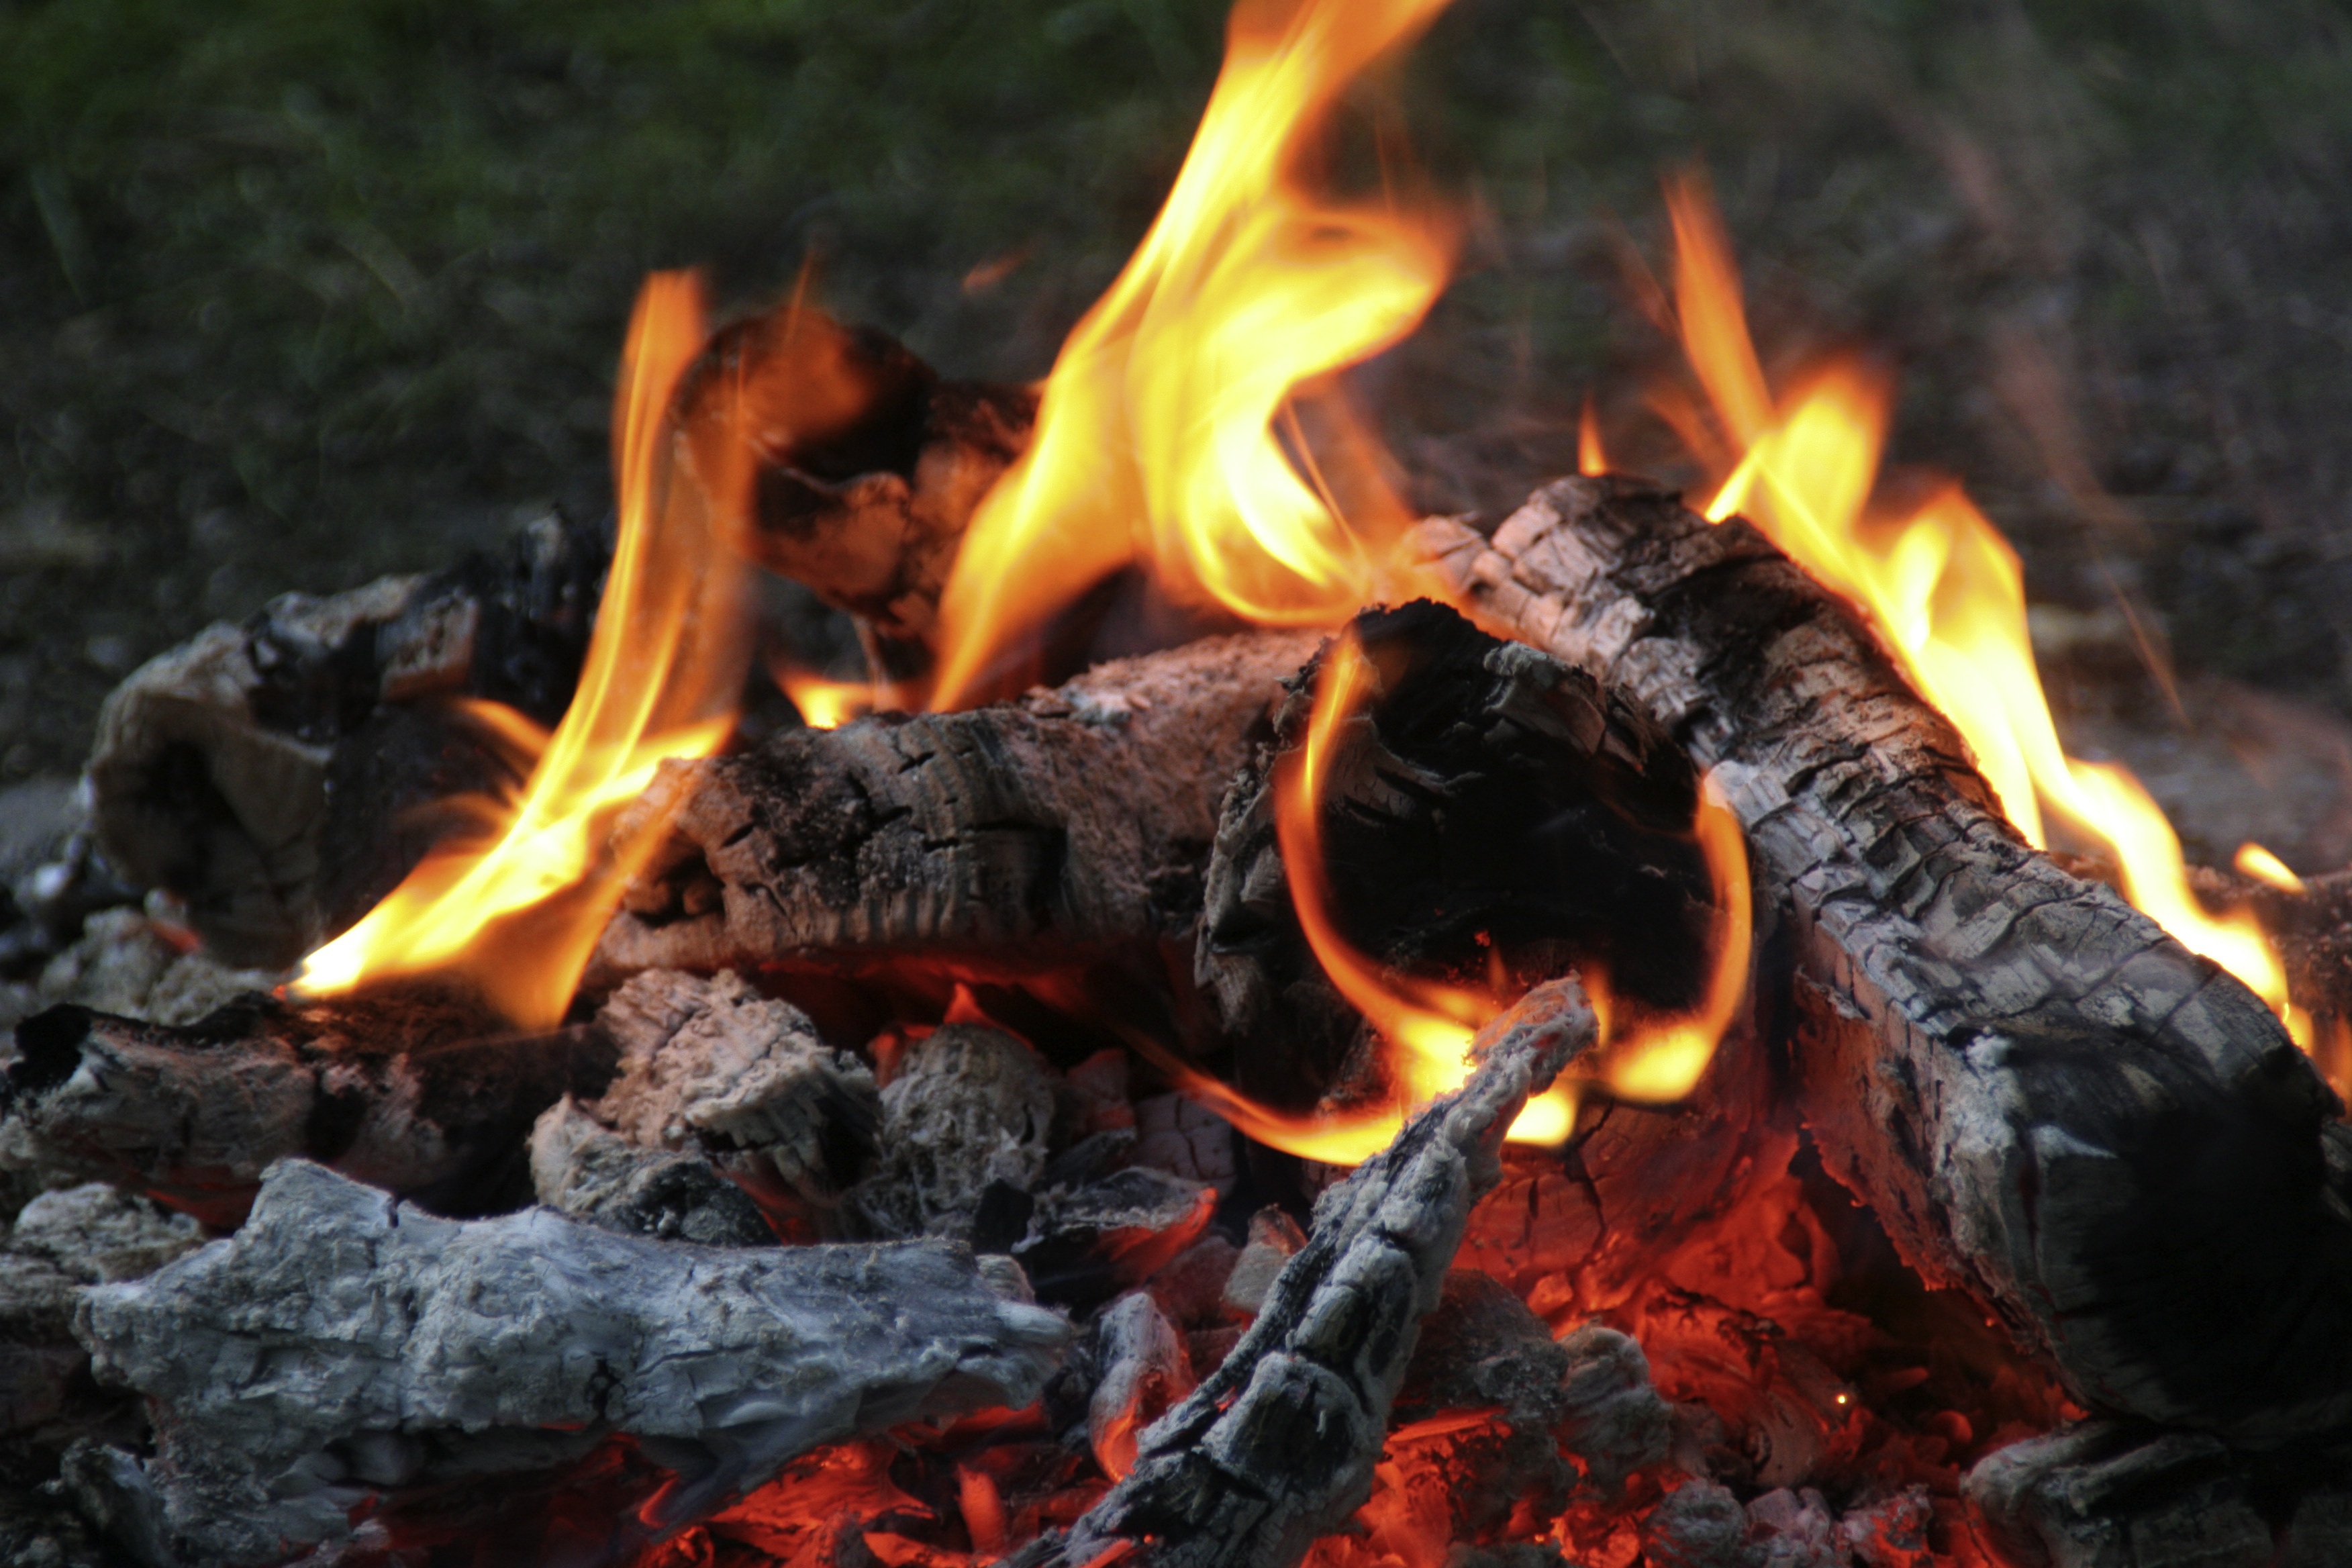
flame, fire, campfire, bonfire, heat, burn, geological phenomenon